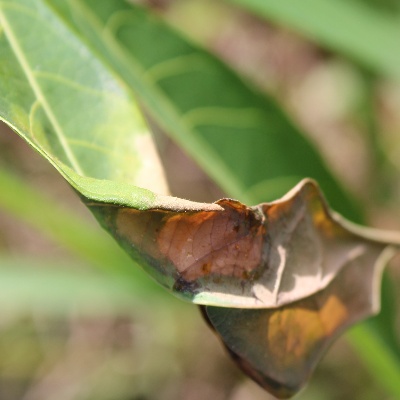
Crop: Cassava
Condition: bacterial blight